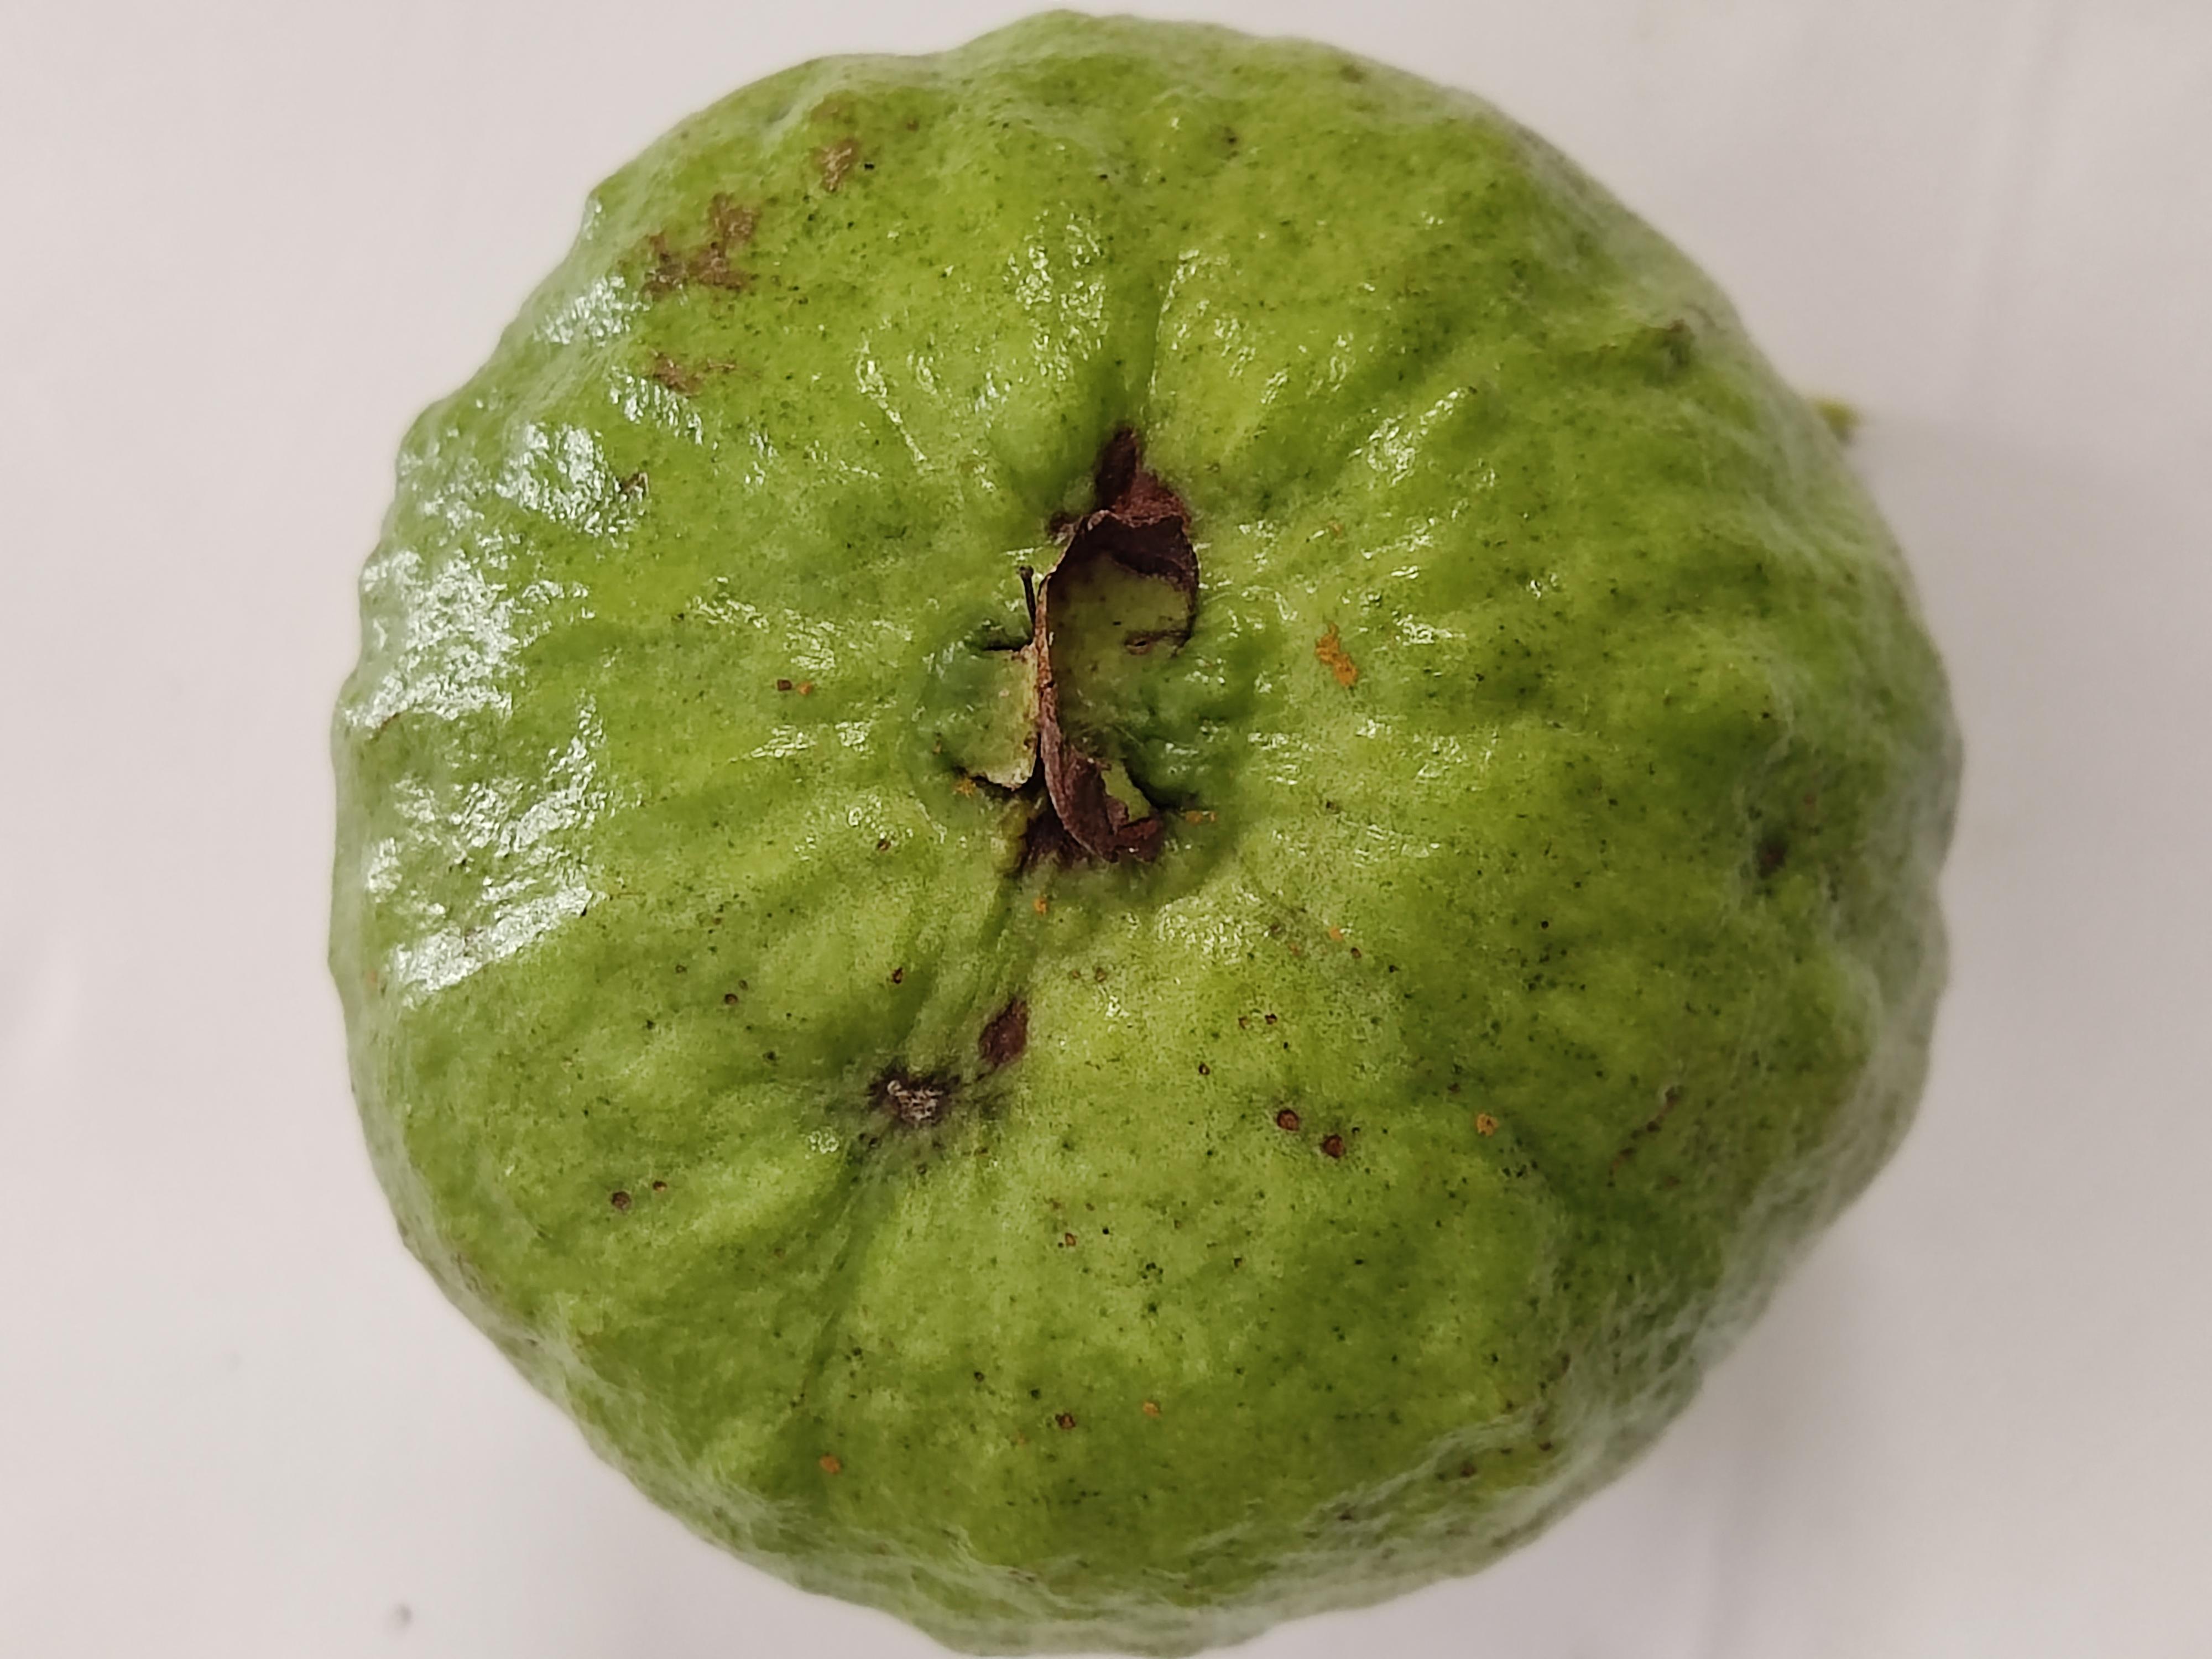
Crop type: Guava